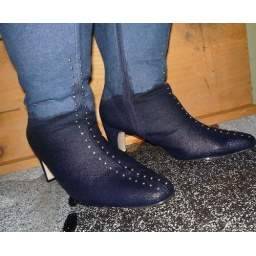
Wetting my boots in walking in puddle and streaming water along sidewalk, they are very wet and squichy